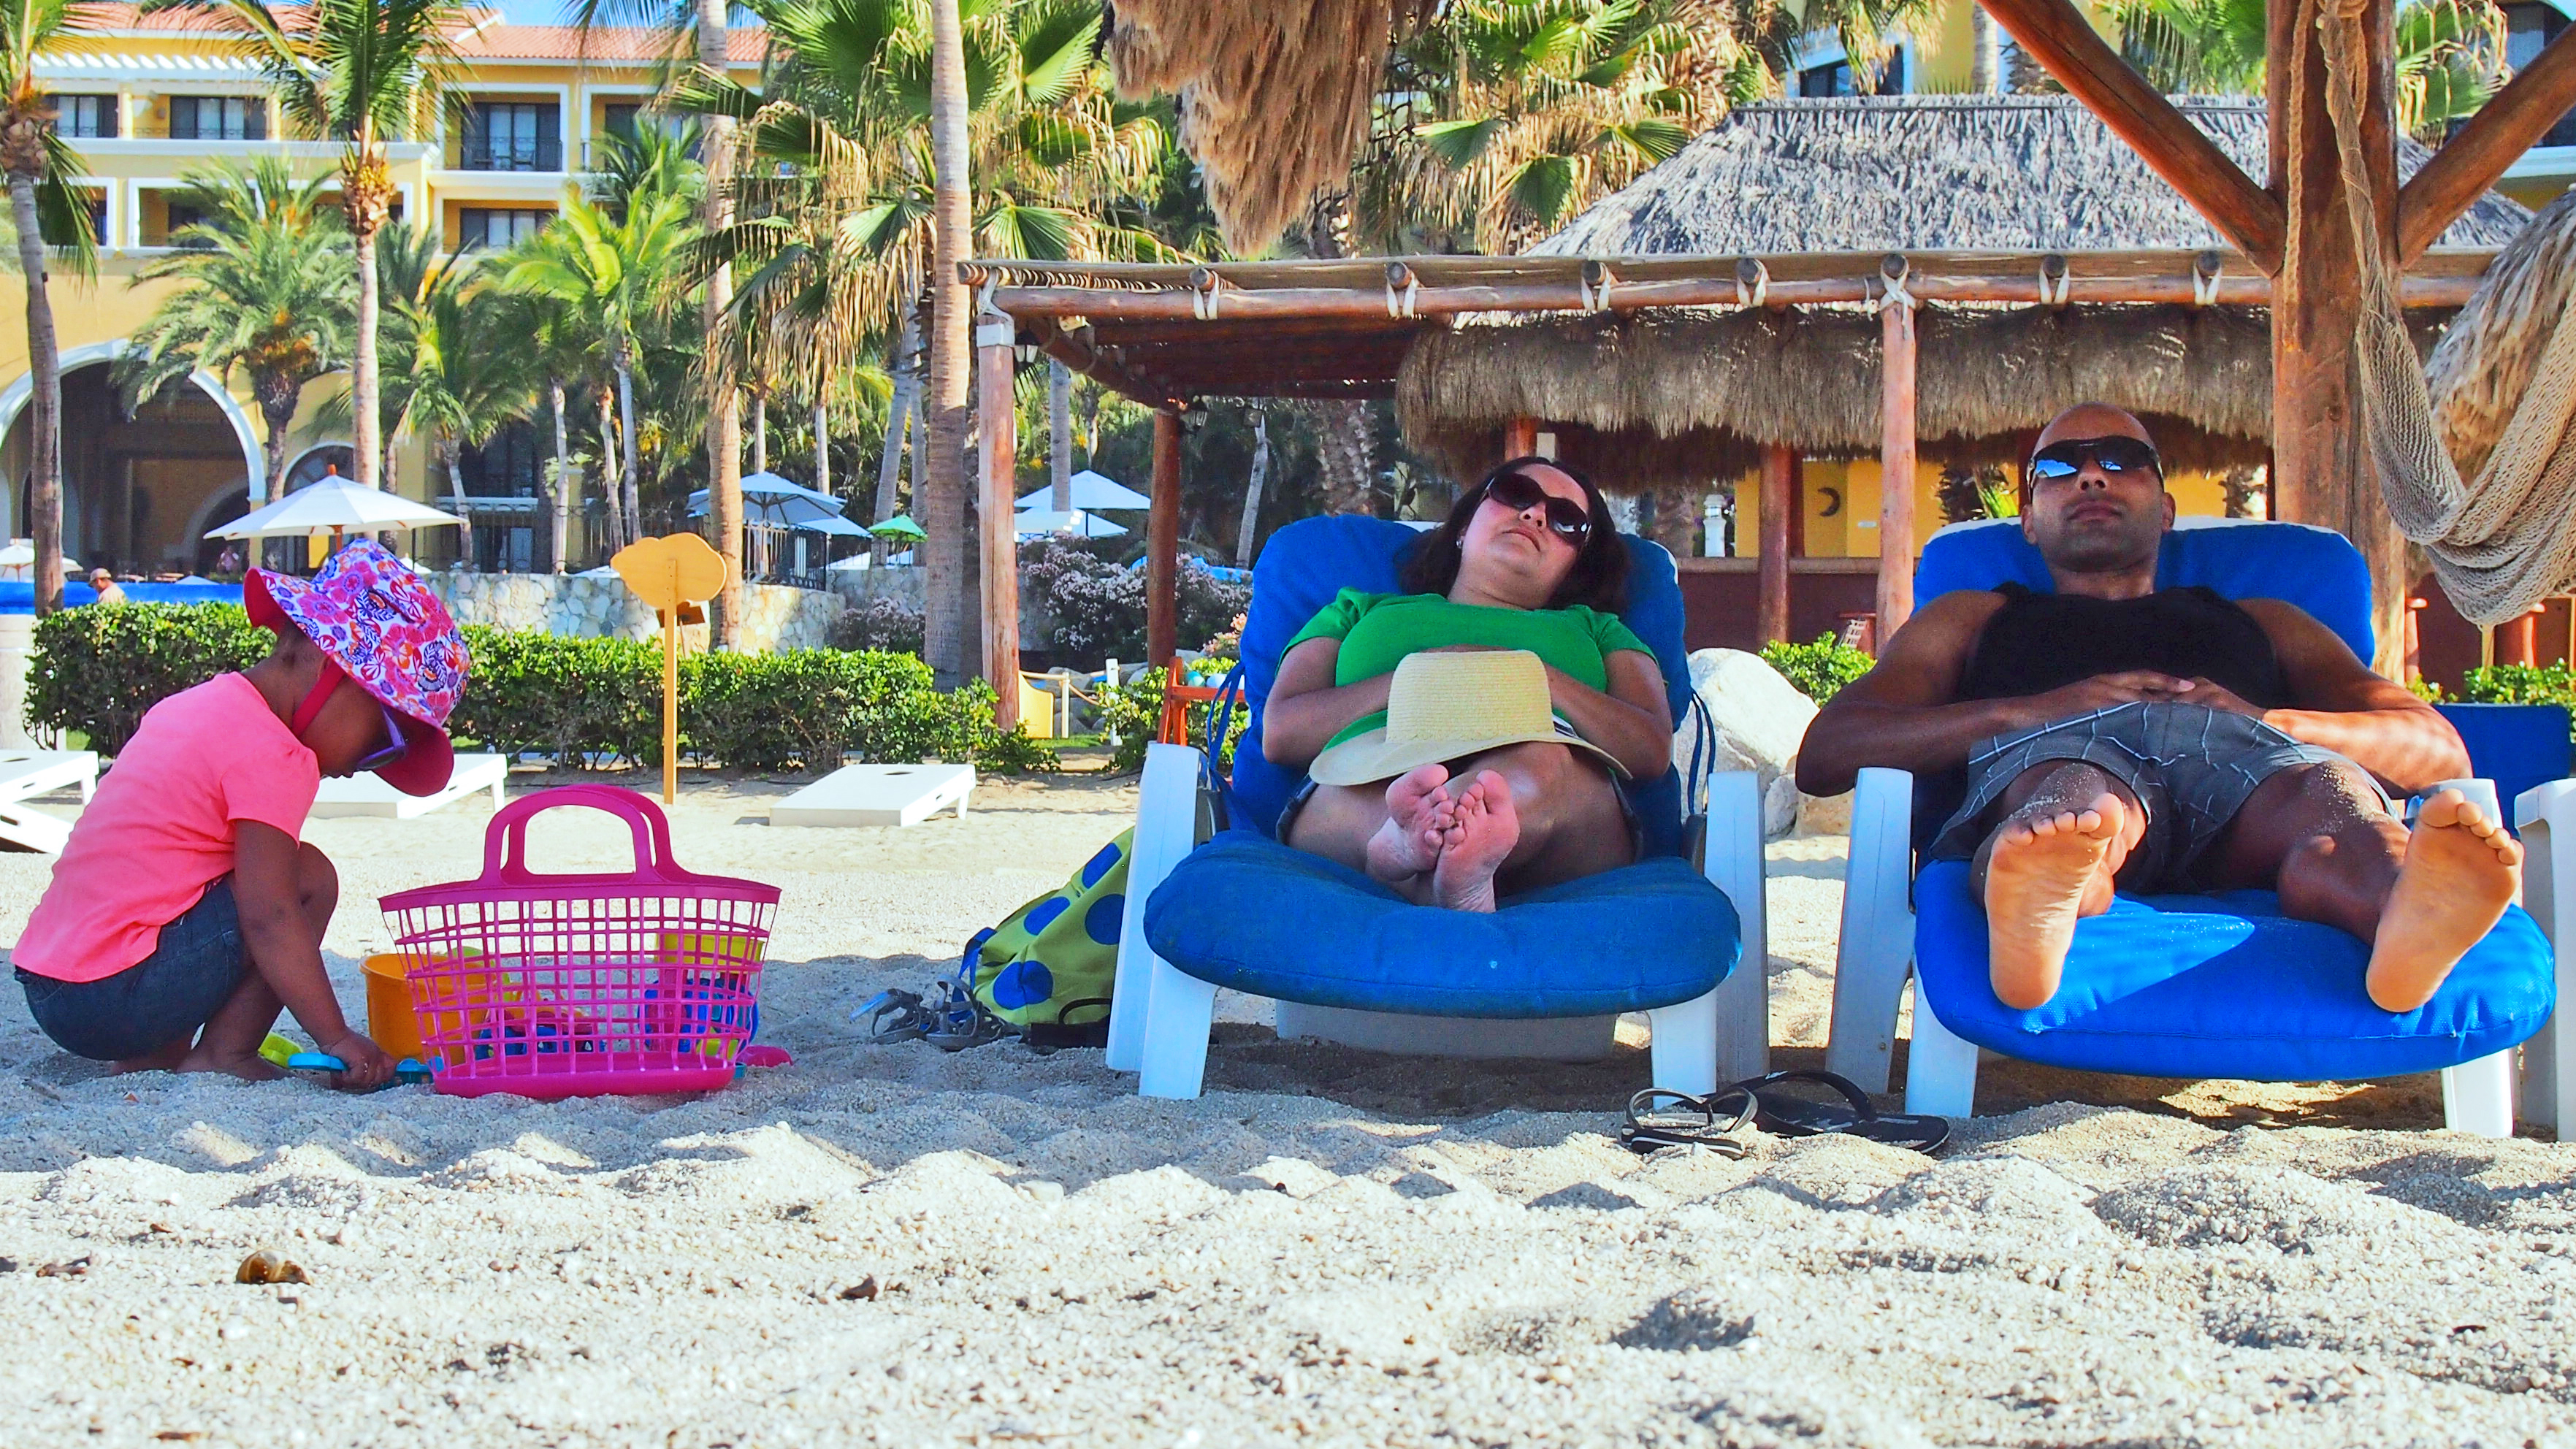
beach, sand, sun, play, vacation, sleeping, community, father, child, hat, leisure, public space, relaxing, family, creativecommons, mother, three, resort, mexico, playground, glasses, multi, water park, los, dreams, daughter, dreamsresortspa, cabos, racial, cabo, multiracial, interacial, cabana, outdoor play equipment